3rd Battalion, Royal Canadian Regiment

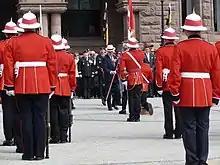
The Duke of Edinburgh, Colonel-in-Chief of RCR, presenting the 3rd Battalion with their Regimental Colours in April 2013

The 3rd Battalion received their regimental colours from Prince Philip, Duke of Edinburgh, the regiment's colonel-in-chief, during a private working visit to Toronto in April 2013. The colours were received at Queen's Park and followed by a parade back to Fort York.